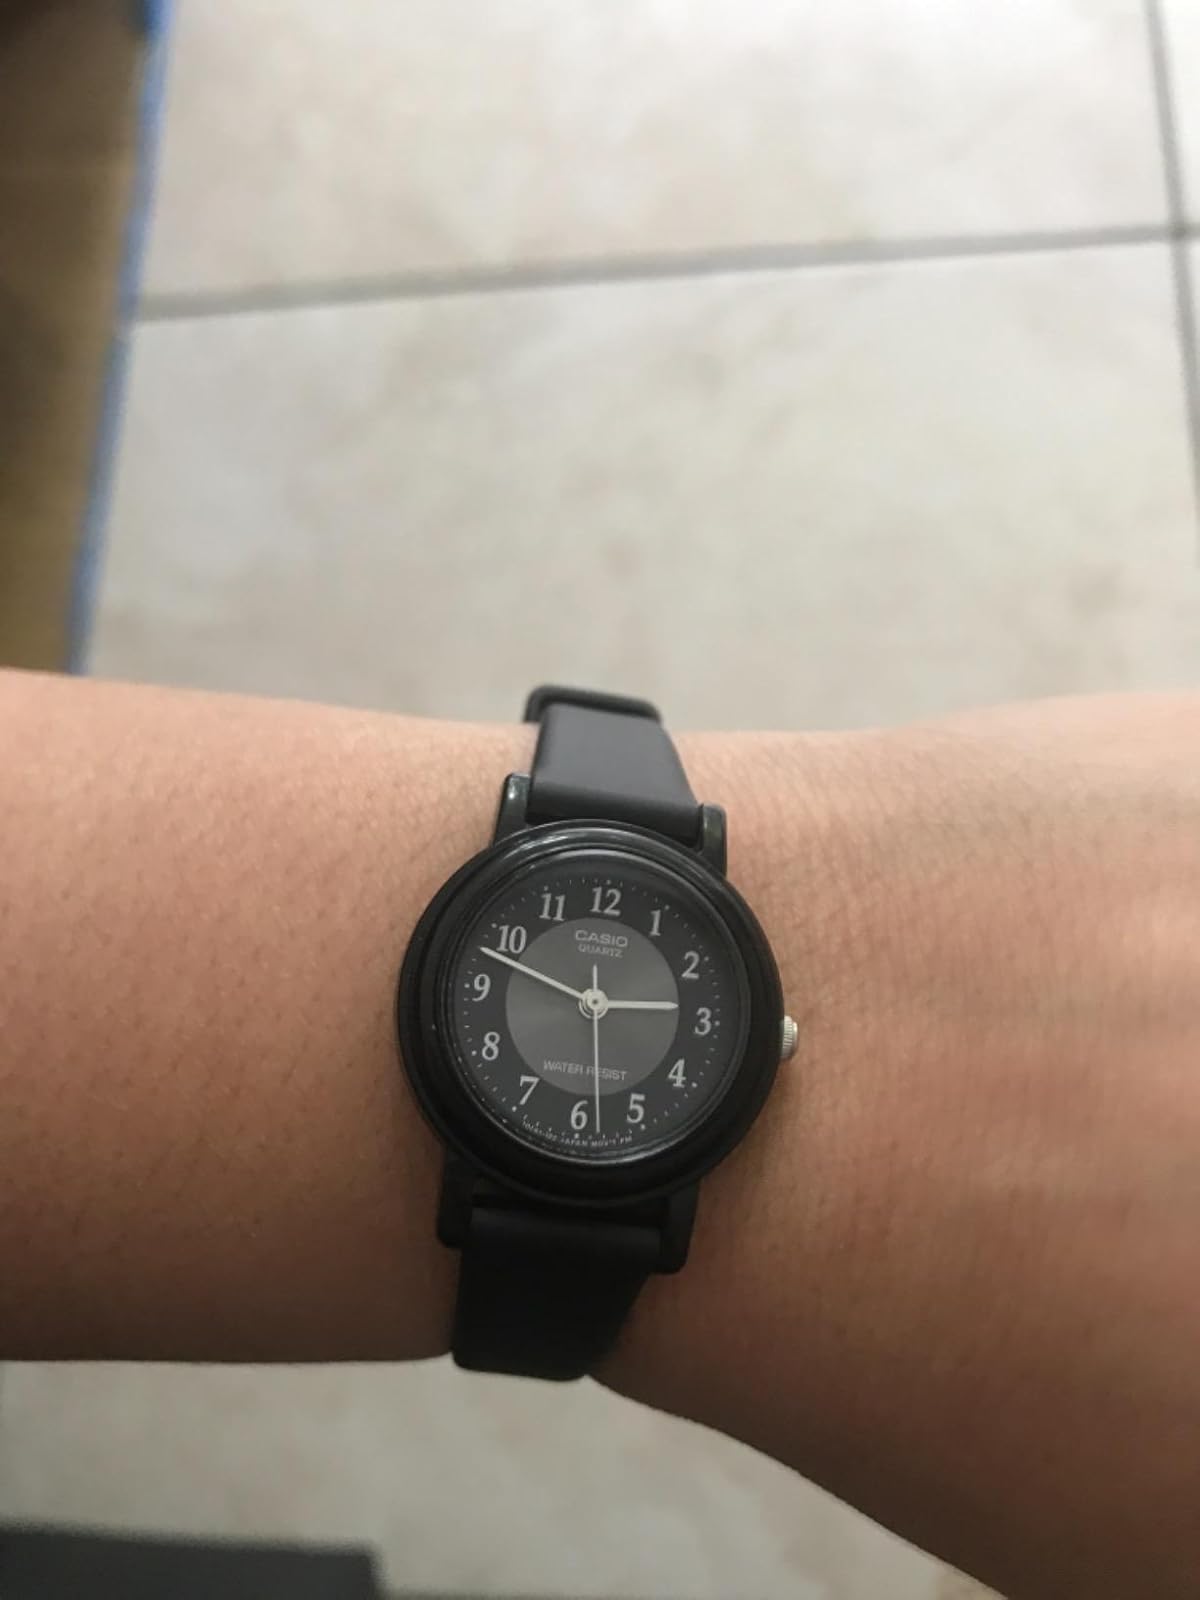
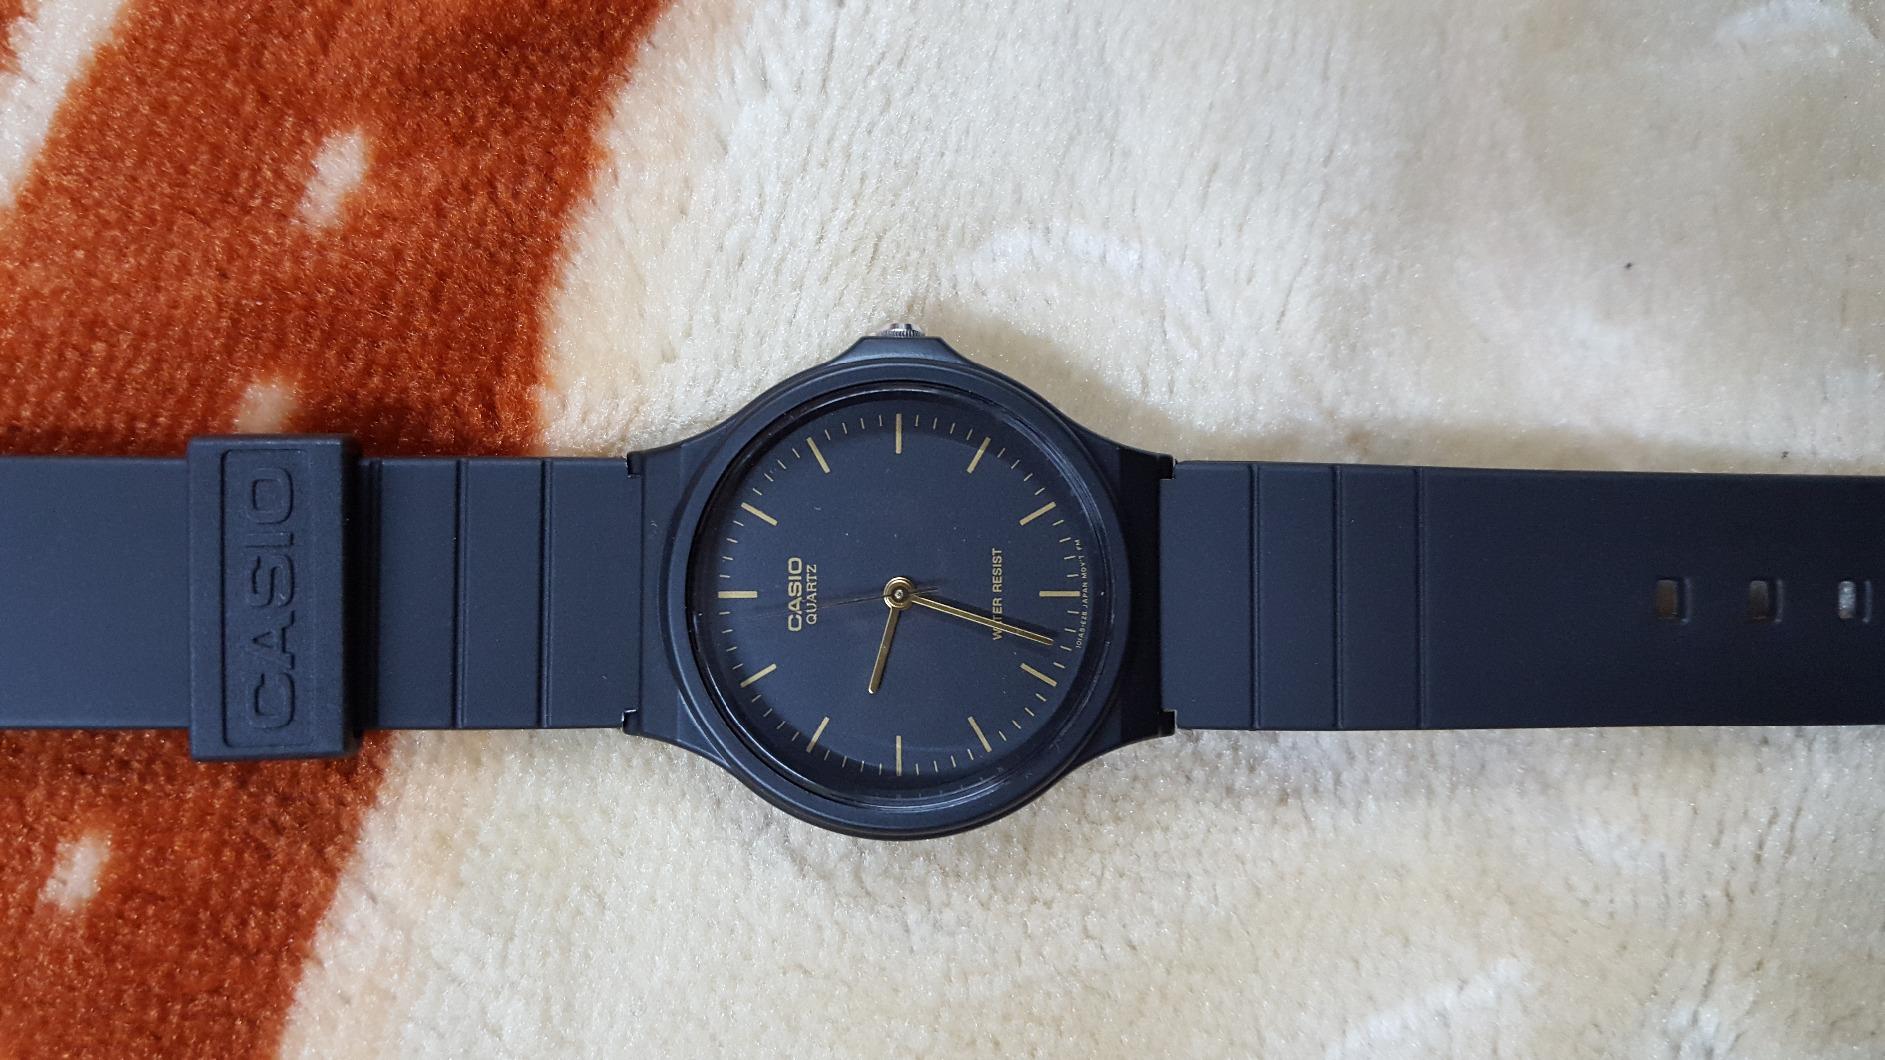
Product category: accessories_watch
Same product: no